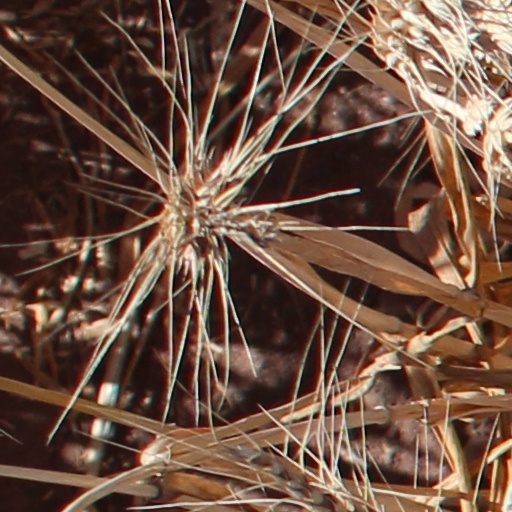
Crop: wheat